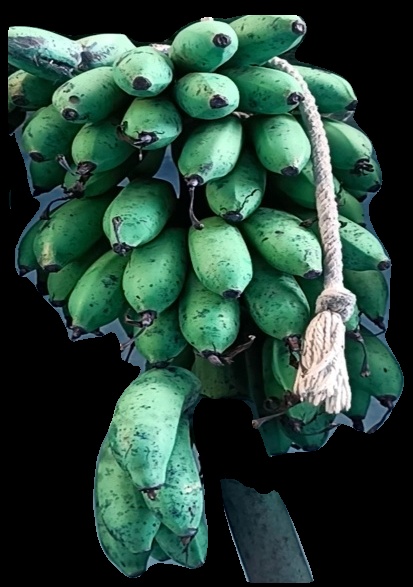
Variety: rasbale
Grade: grade2